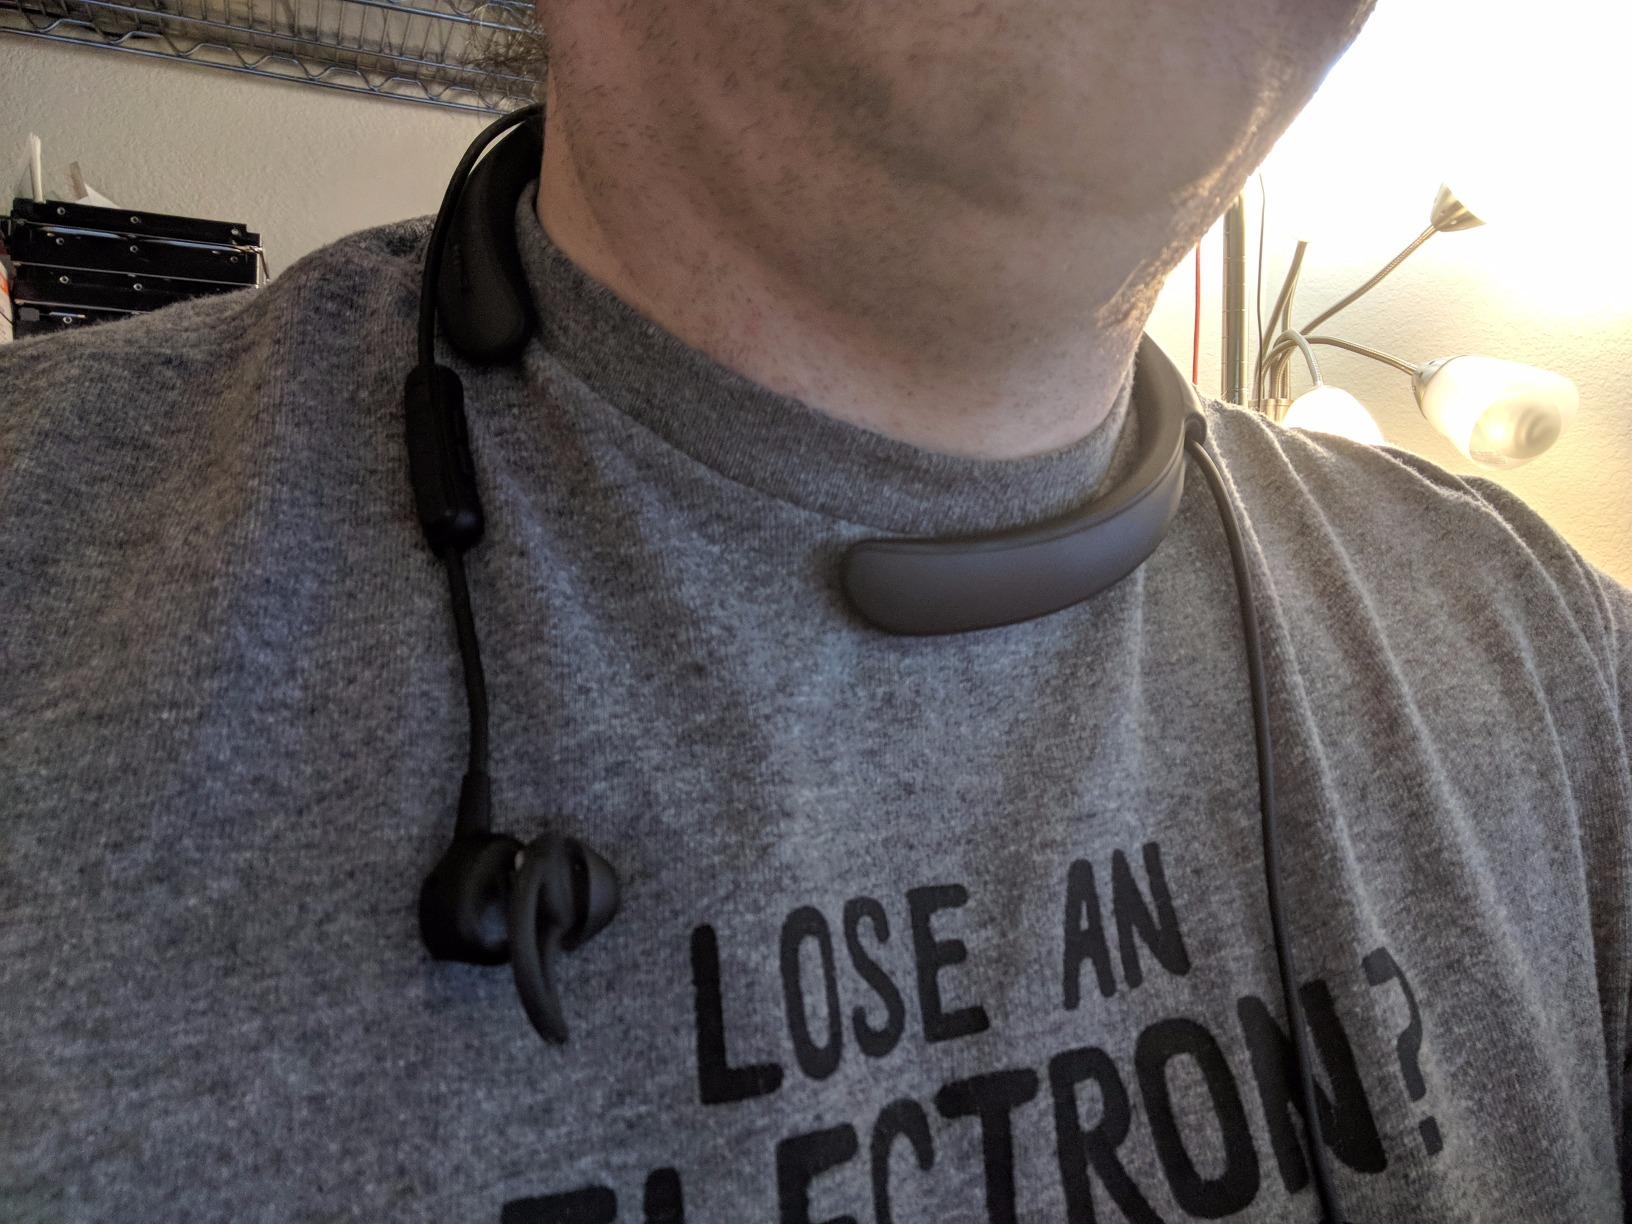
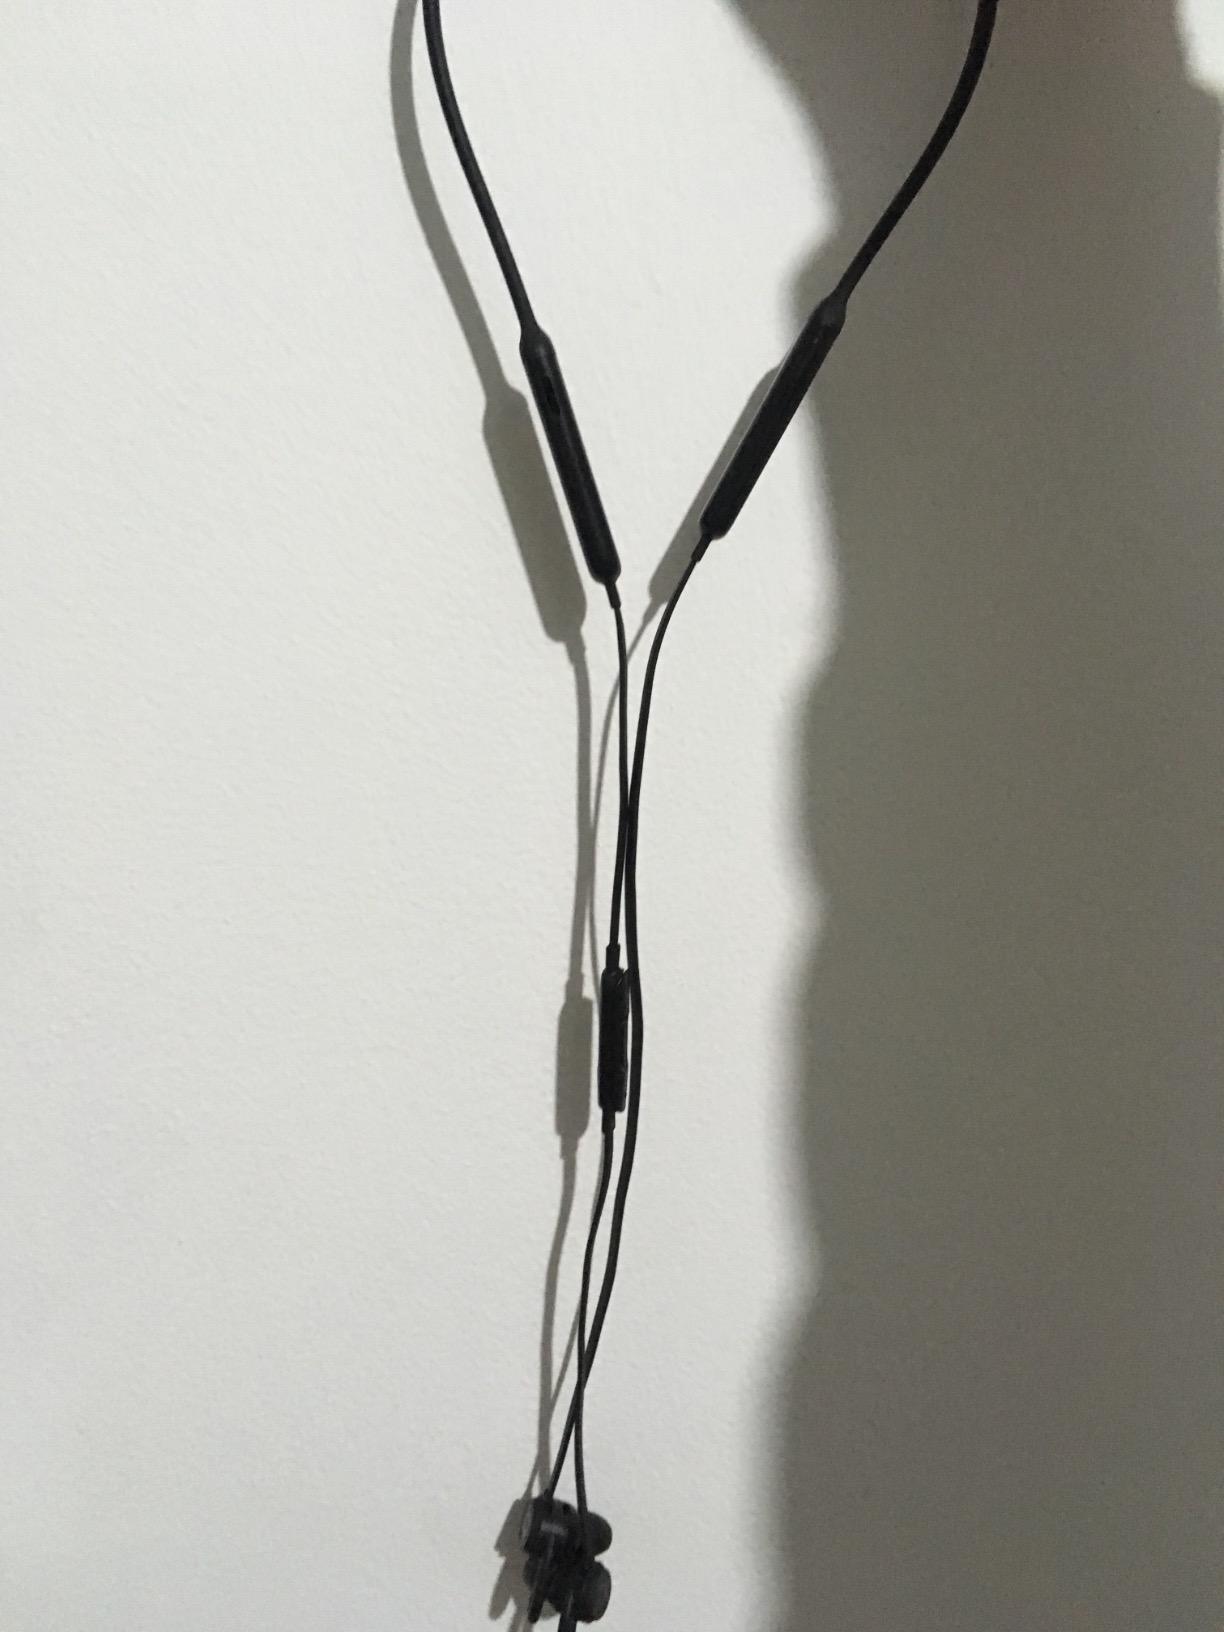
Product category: headphones
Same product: no